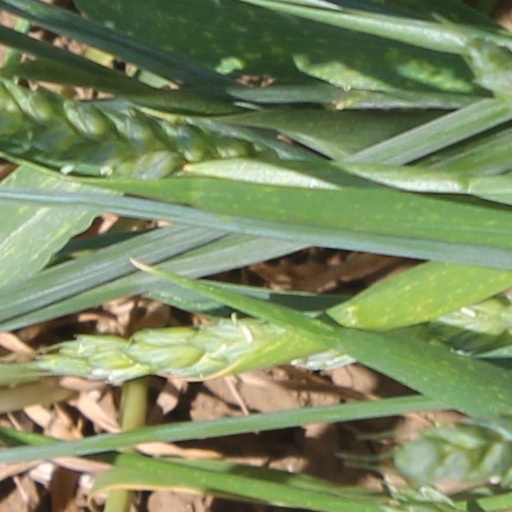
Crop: wheat